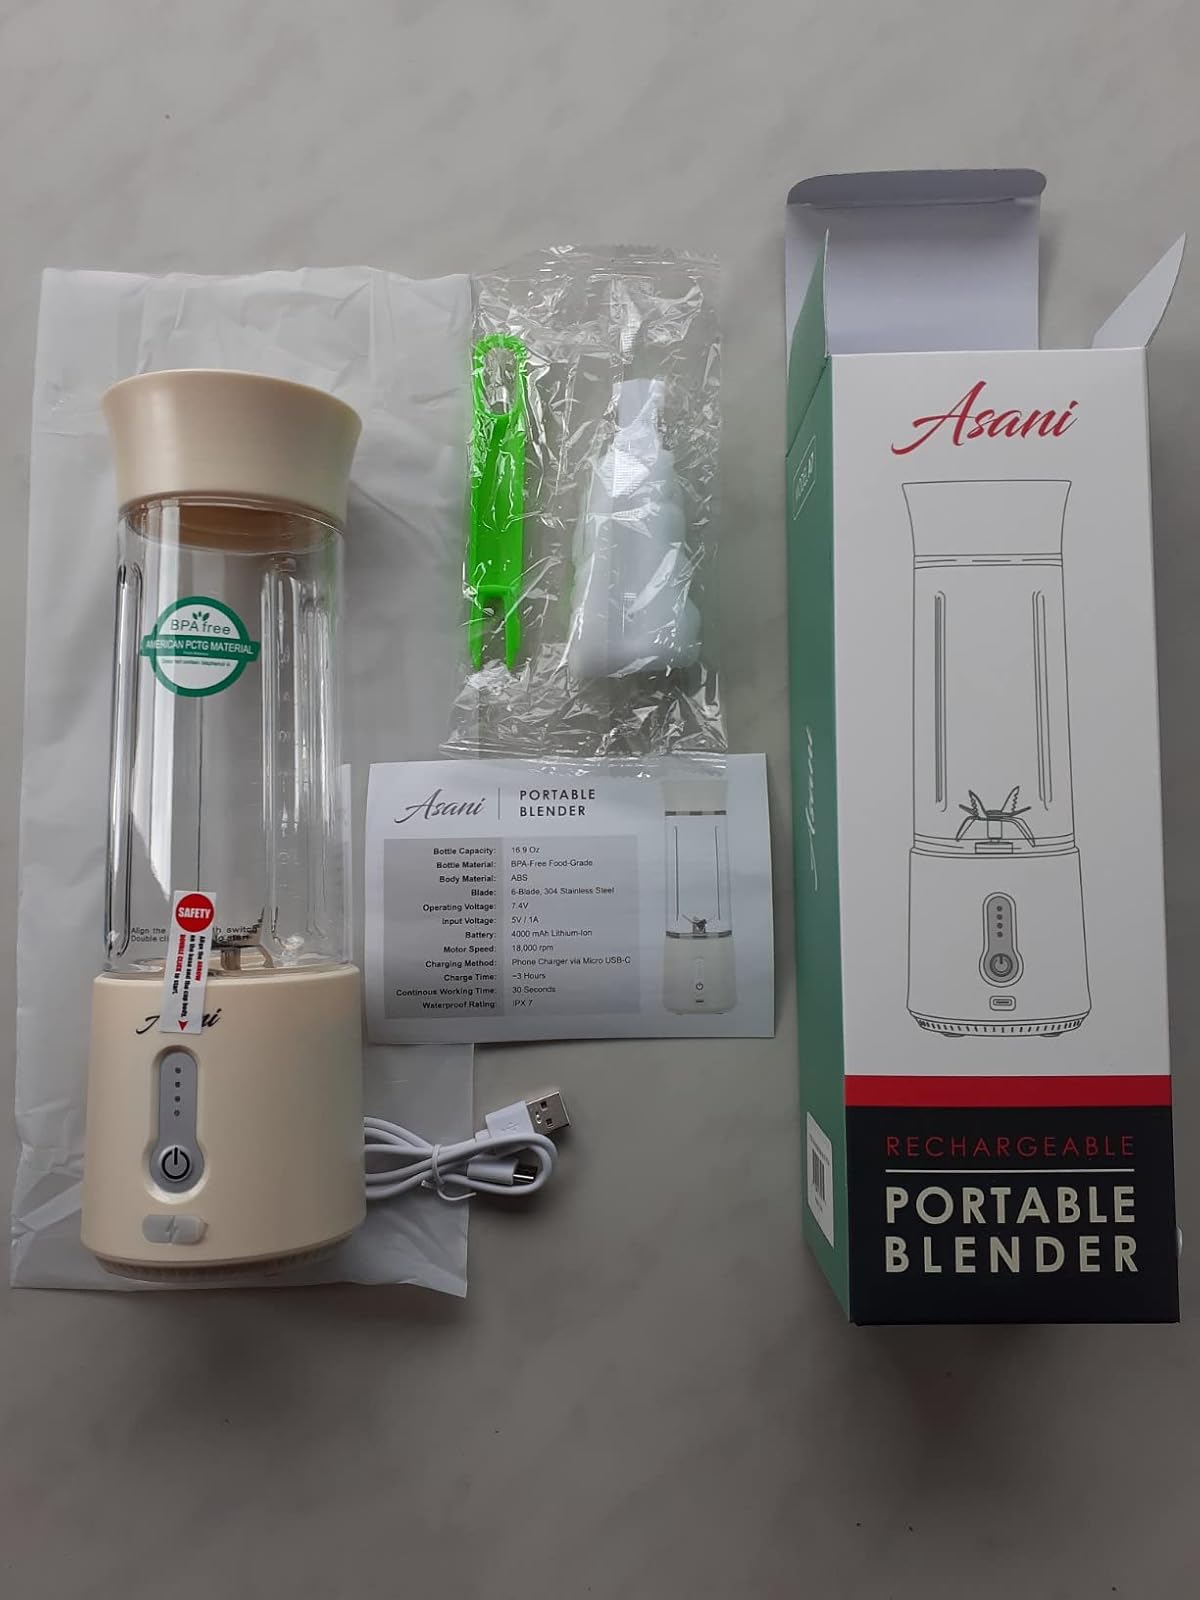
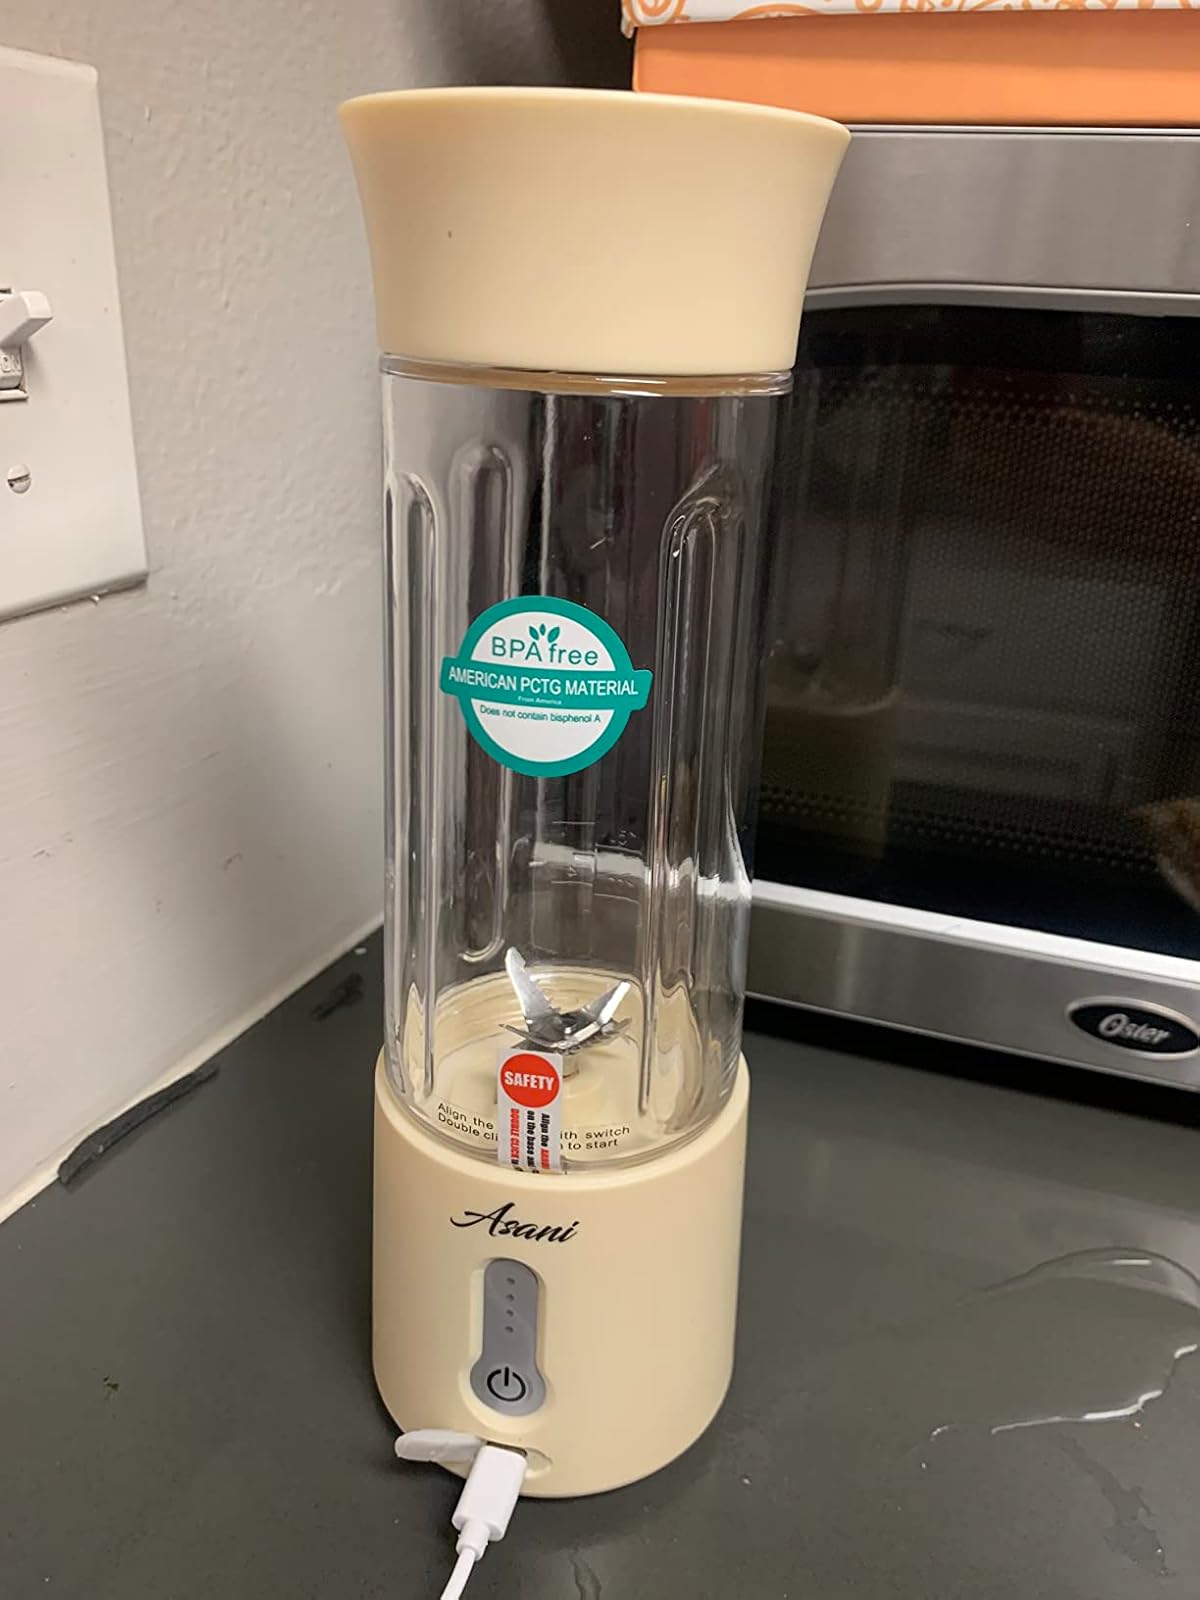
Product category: items_blender
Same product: yes